BMW GT 101

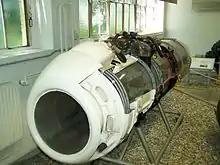
A preserved BMW 003 aviation engine, the basis for the GT 101 turboshaft.

Oddly, they then suggested that any engine core developed for this role should also be suitable for aviation use, which led to the abandonment of the rotating injectors after all, and eventually to the use of a modified BMW 003 core, from a well-proven design. The basic layout had to be modified with the addition of a third bearing near the middle of the engine to help absorb shock loads, and a third turbine stage was added to the end of the engine to harness more torque. Unlike the earlier design, the power-take off could be placed anywhere (not just off the free turbine stage) and was in fact moved to the front of the engine in order to make the design as compatible as possible with existing engine compartments. The basic design was completed in mid-November, and assigned the name GT 101.